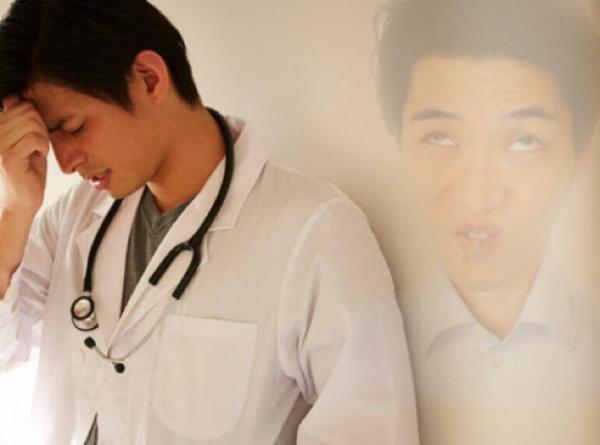
回答: 逃げろ!もう一つの俺が出てくる前に!